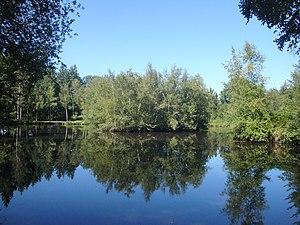
Lac dans la forêt de l'Arche de la Nature au Mans
Le domaine de l'Arche de la Nature, géré par la communauté urbaine Le Mans Métropole, offre aux visiteurs un vaste espace naturel de 500 hectares. Au fil des chemins, les promeneurs découvrent la rivière, le bocage et la forêt et peuvent se rendre à la Maison de la forêt, à la Maison de l'Eau ainsi qu'à la Maison de la Prairie.